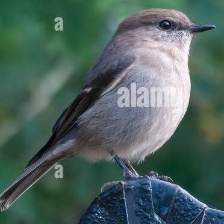
Species: DUSKY ROBIN
Scientific name: MELANODRYAS VITTATA
ImageNet parent category: robin